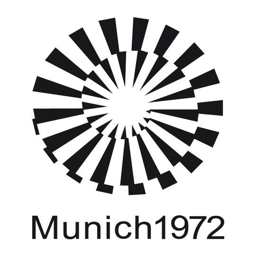
official logo for the games